Nissan X-Trail

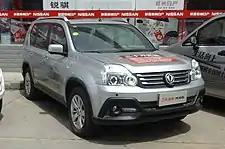
Dongfeng Fengdu MX6

incomprehensible Newfoundland accent. The commercial itself backfired when Bonavista Mayor Betty Fitzgerald claimed it had portrayed people in Bonavista as people who cannot speak properly. To further expose the commercial's lack of linguistic authenticity, CBC News reported the sales rep was played by an actor from Cape Breton. That commercial was parodied by a local car dealer in St. John's, Newfoundland and Labrador, in a radio advert that takes shots at Ontario marketing companies and Premier Dalton McGuinty's "nondescript" personality.